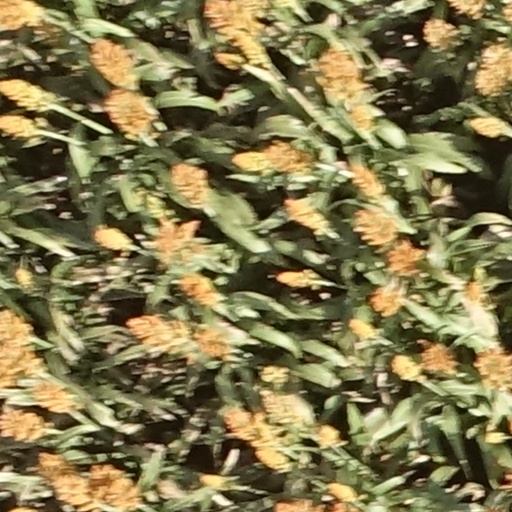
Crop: sorghum